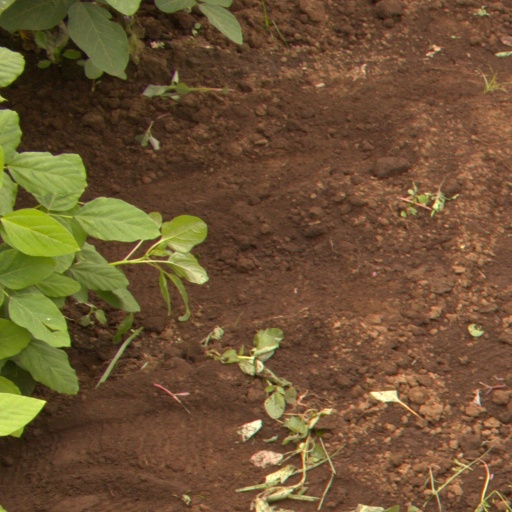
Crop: soybean